65th Special Operations Squadron

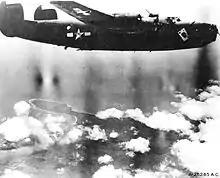
Squadron B-24 Liberator in December 1943

In November 1944 the squadron moved to the Philippines, helping the ground campaign on Luzon as well as conducting bombing missions against airfields, industrial installations and enemy installations in China and Formosa. In July 1945 it moved to Ie Shima Airfield, from which it flew missions over Japan, attacking railroads and airfields, as well as shipping in the Seto Inland Sea until V-J Day. After ceasing operations, the squadron sent its aircraft to the Philippines for reclamation and relocated to Fort William McKinley, near Manila, largely as a paper unit. Although not fully equipped or manned after November 1945, it was finally inactivated in April 1946.